Disclosure (2020 Australian film)

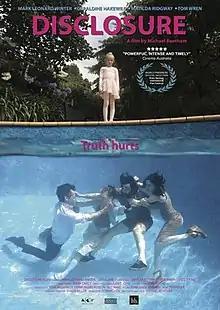
Poster

Disclosure is a 2020 Australian film written and directed by Michael Bentham; it is his directorial debut and premiered at the Palm Springs Film Festival in January 2020. It is a story about how two sets of parents deal with allegations of child-on-child sexual assault (a four-year-old girl accusing a nine-year-old boy).